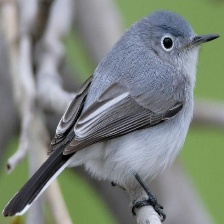
Species: BLUE GRAY GNATCATCHER
Scientific name: POLIOPTILA CAERULEA